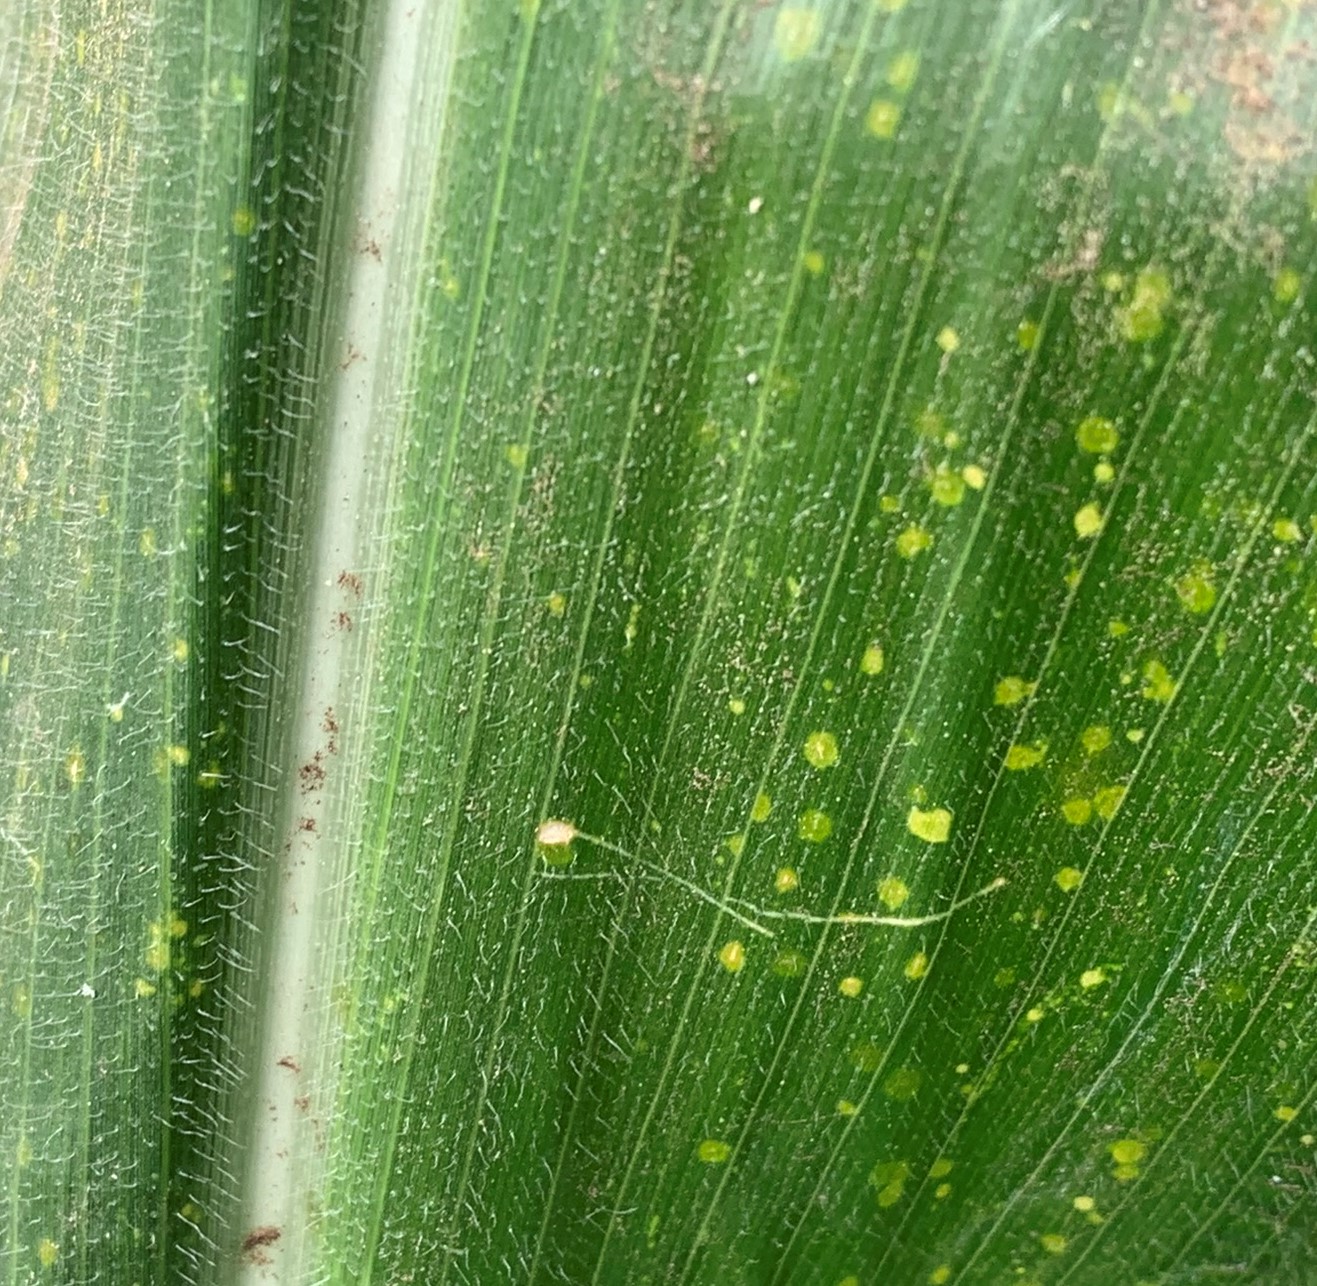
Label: MLN